Barringer Hotel

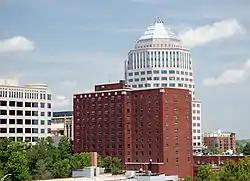
Barringer Hotel, May 2008

Barringer Hotel, also known as Hall House, was a historic hotel building located at Charlotte, Mecklenburg County, North Carolina. The 12-story, red brick building consisted of the main block constructed in 1940 and five-bay-deep rear addition in 1950. The tall first level of the façade featured Art Deco-style decoration including a cast-concrete frontispiece with a low-relief stepped parallel lines and terminated at the top into a zig-zag pattern. The City of Charlotte renovated the structure in 1983 to apartments for elderly, low-income residents.